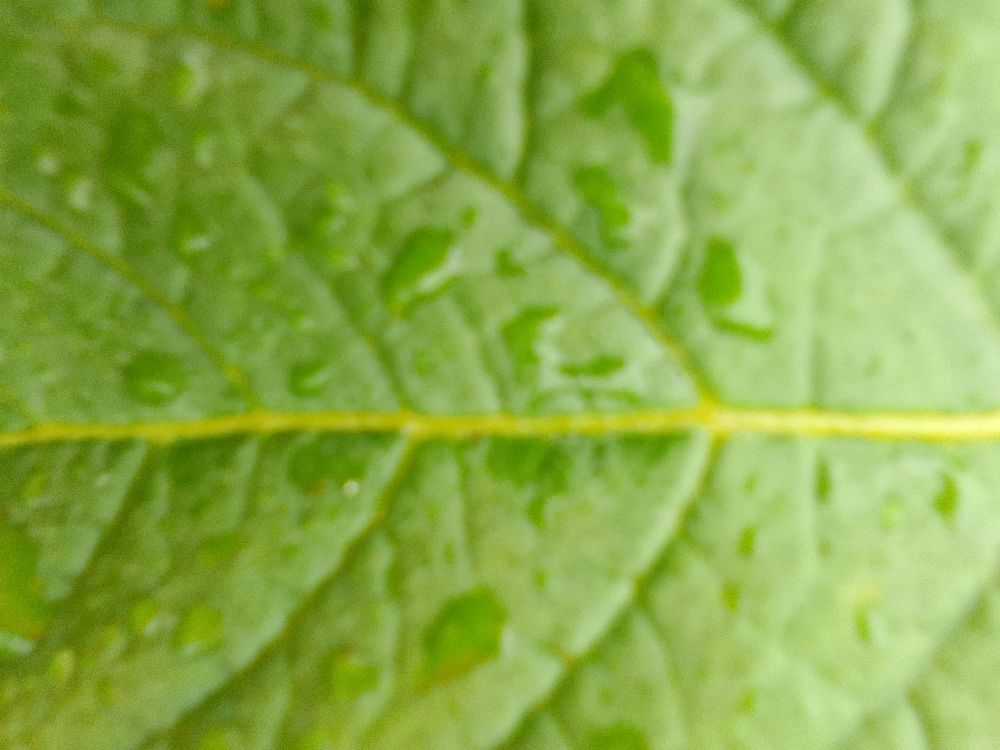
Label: Healthy